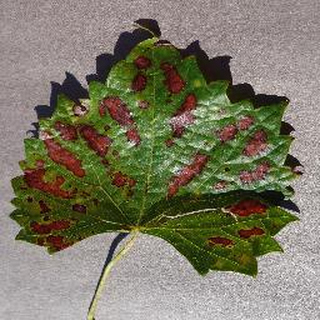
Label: grape_esca_black_measles